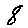
Label: 8